Galileo project

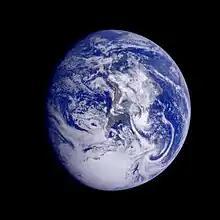
refer to caption

The Earth encounters provided an opportunity for a series of experiments. A study of Earth's bow shock was conducted as "Galileo" passed by Earth's day side. The solar wind travels at and is deflected by Earth's magnetic field, creating a magnetic tail on Earth's dark side over a thousand times the radius of the planet. Observations were made by "Galileo" when it passed through the magnetic tail on Earth's dark side at a distance of from the planet. The magnetosphere was quite active at the time, and "Galileo" detected magnetic storms and whistlers caused by lightning strikes.